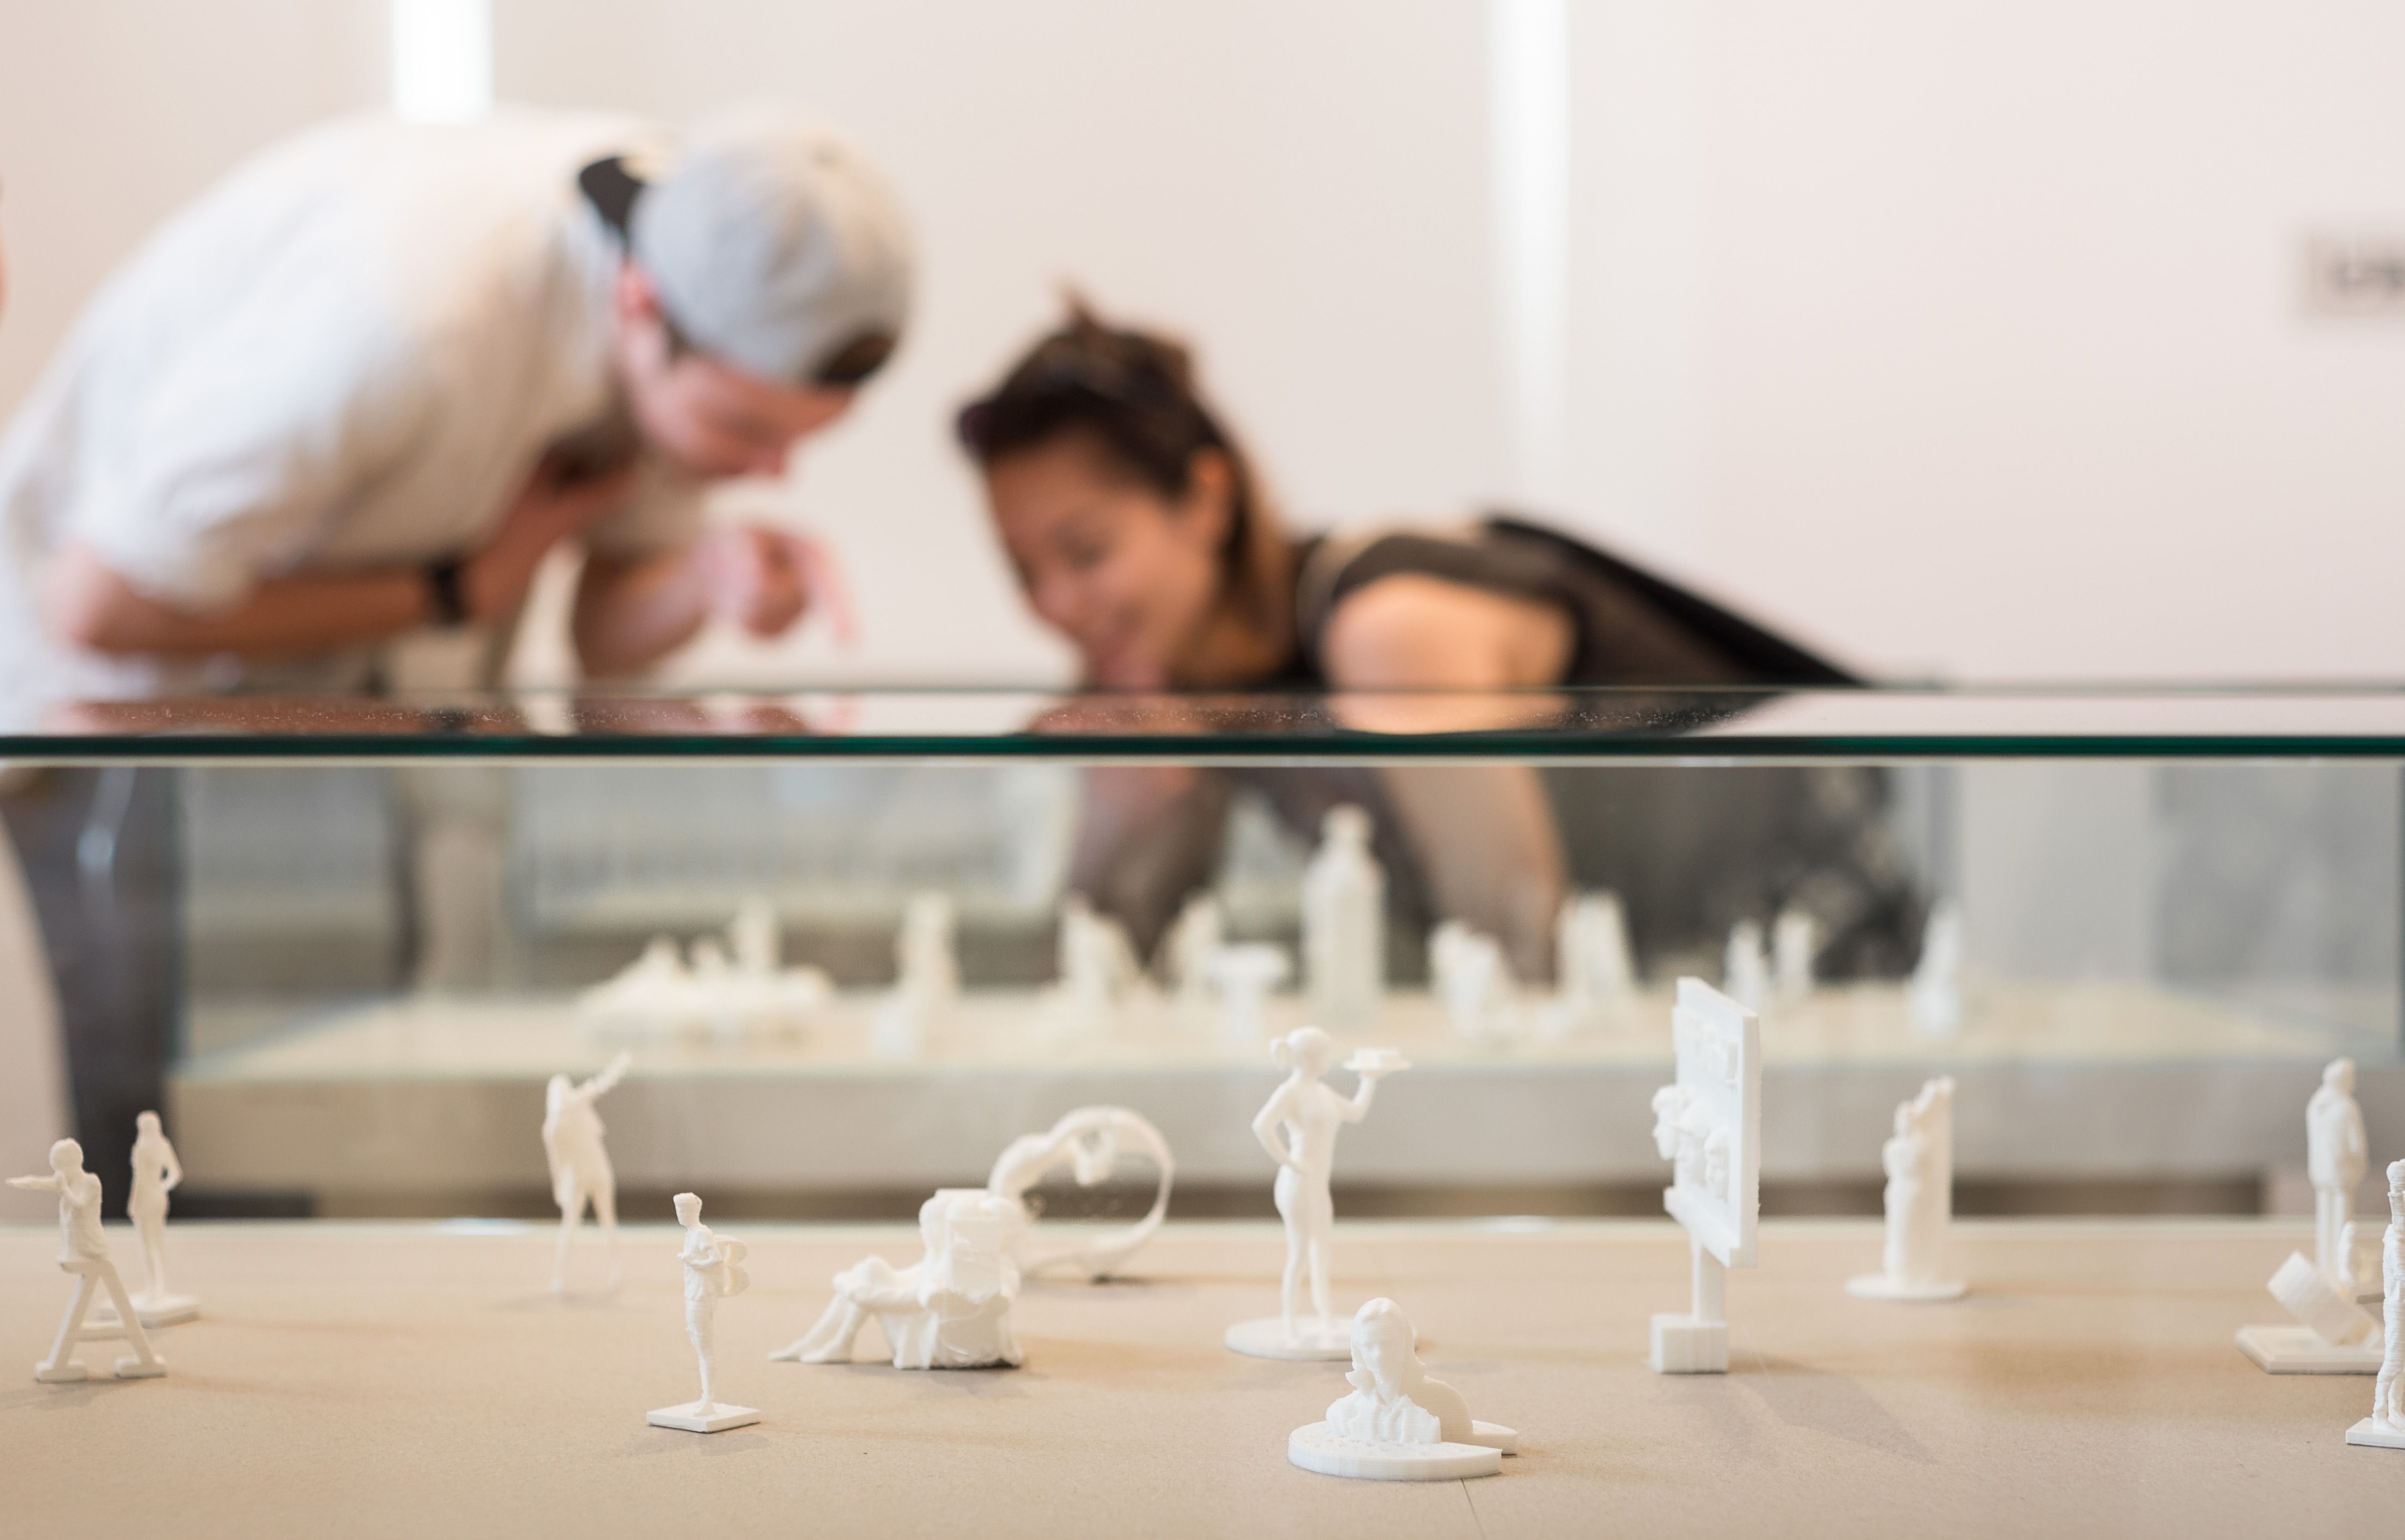
meal, ceremony